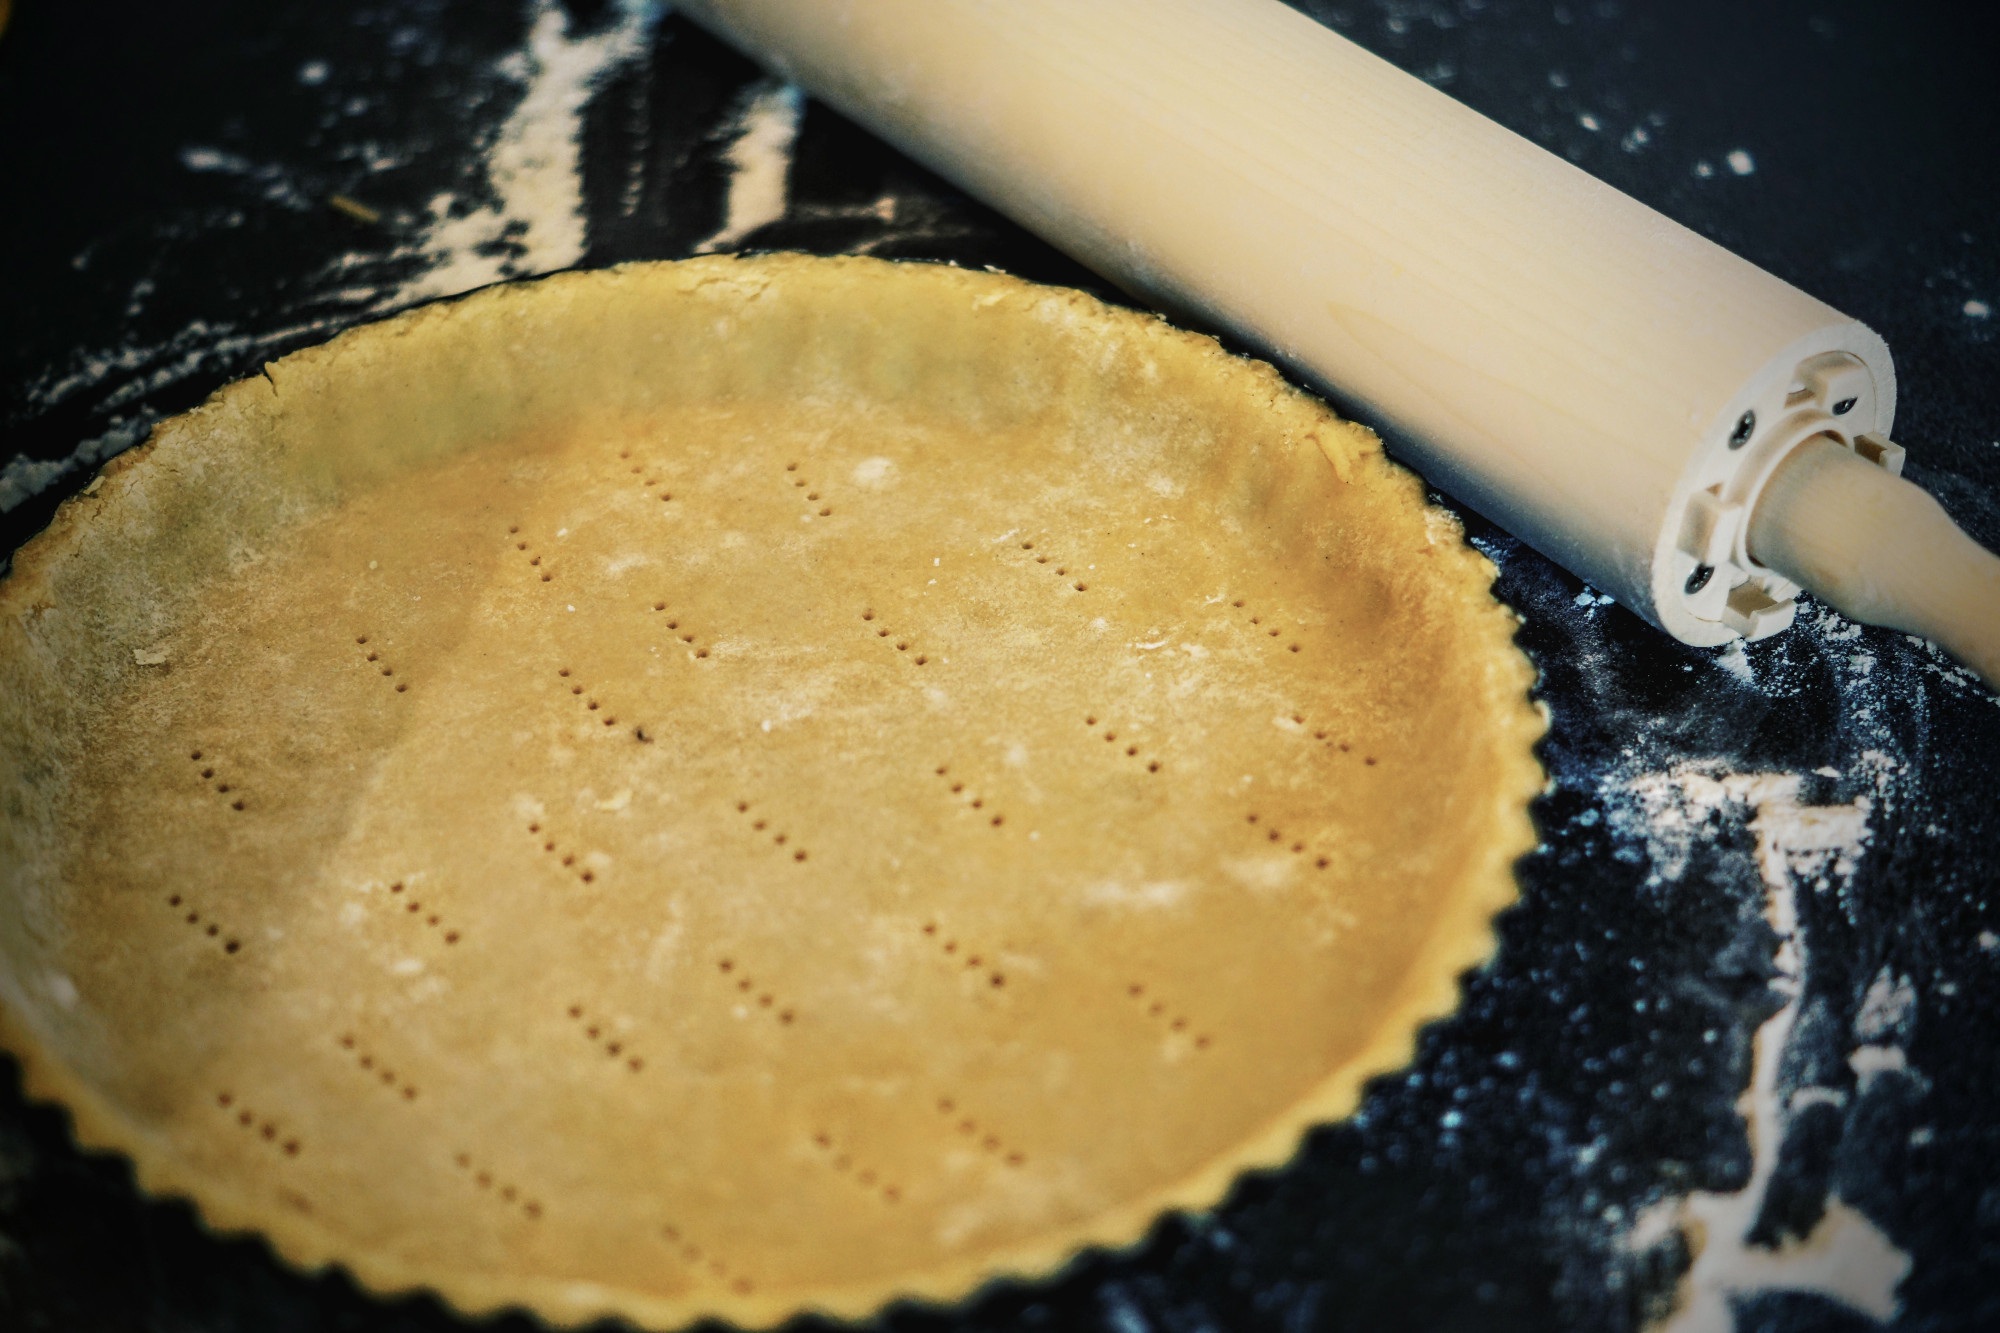
dish, meal, food, produce, breakfast, baking, dessert, cuisine, cake, dough, icing, tarte, baked goods, delicacy